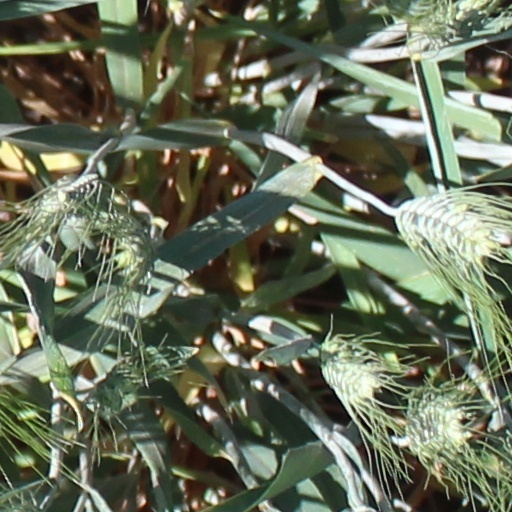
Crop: wheat